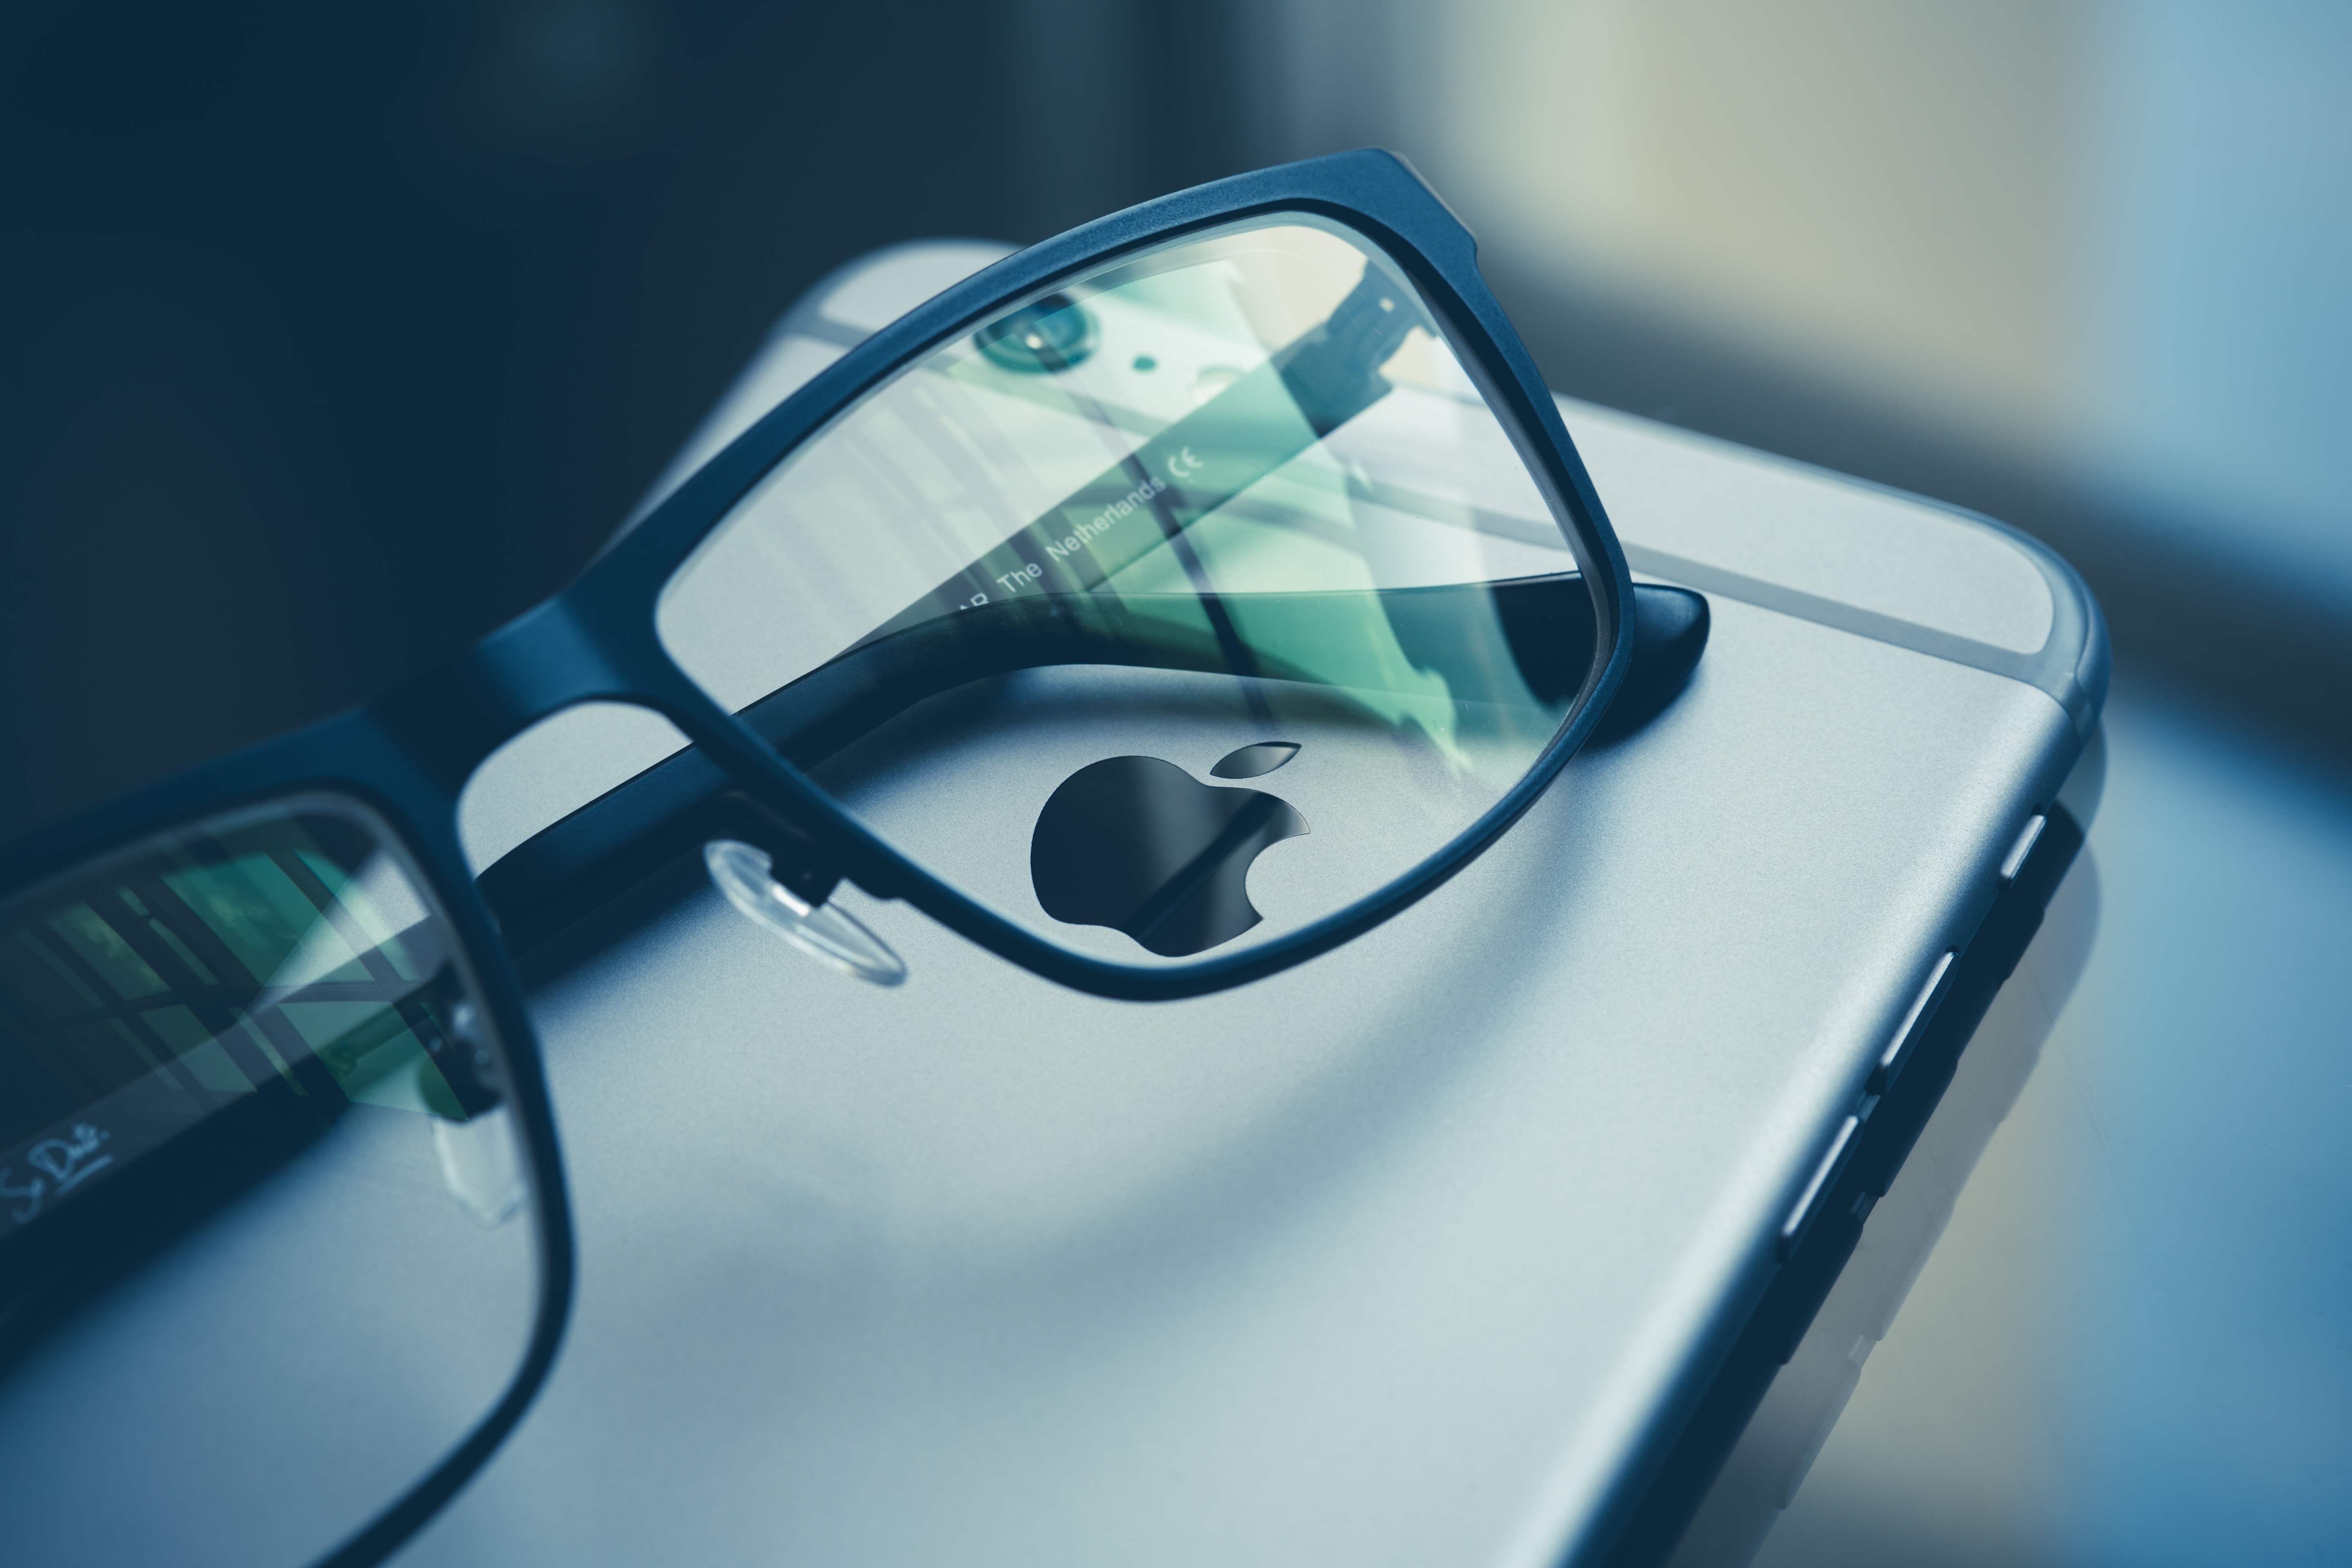
iphone, smartphone, apple, blue, mobile phone, sunglasses, glasses, eyewear, eye glasses, vision care